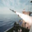
Label: rocket